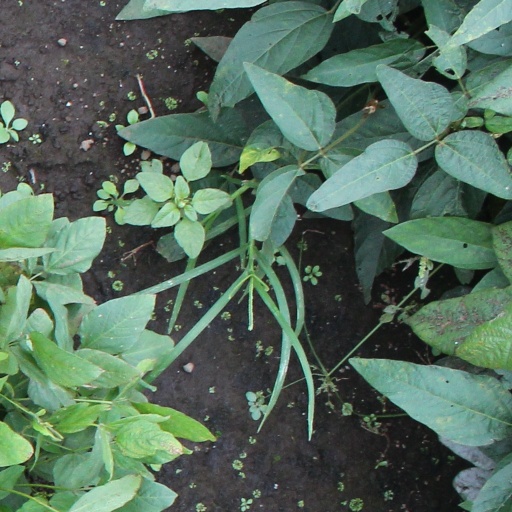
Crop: soybean